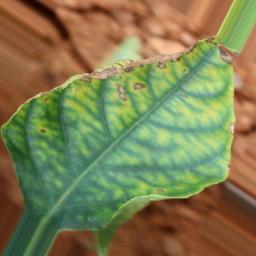
Label: nutritional